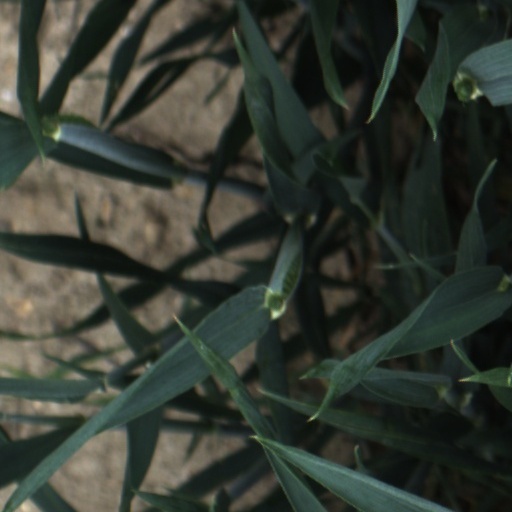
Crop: wheat